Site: brandenburg
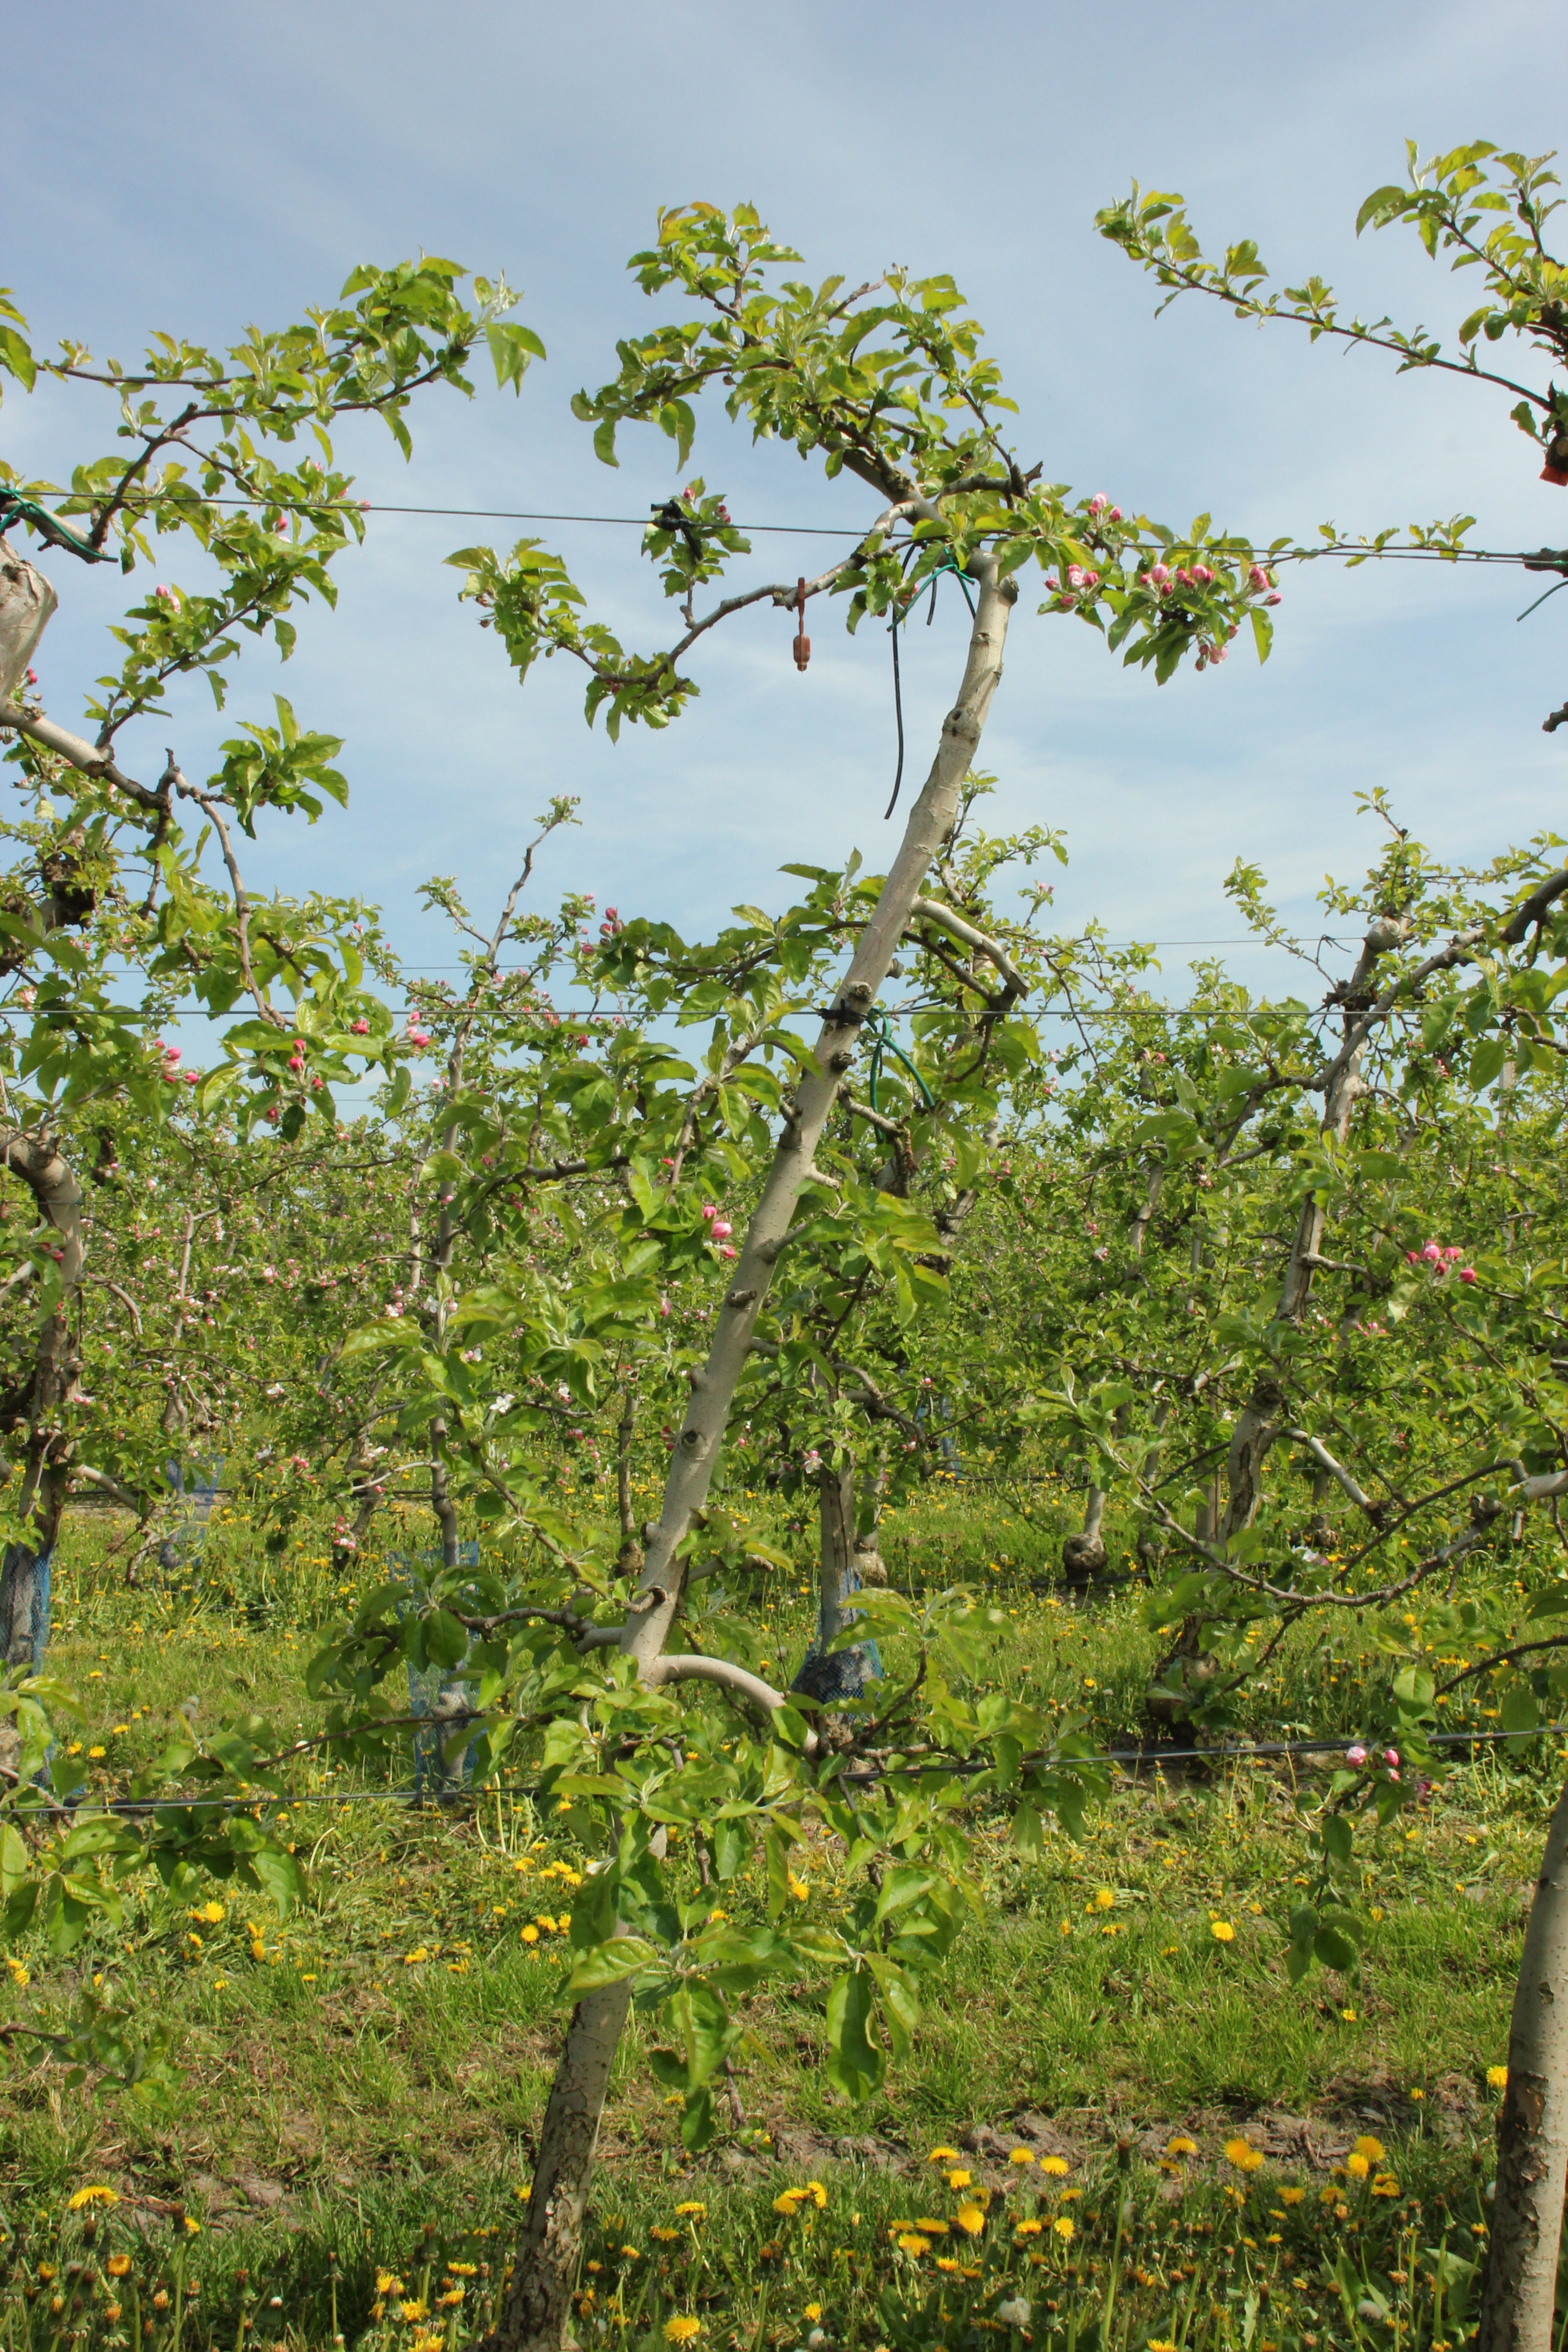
Growth stage (BBCH 60): Flowering